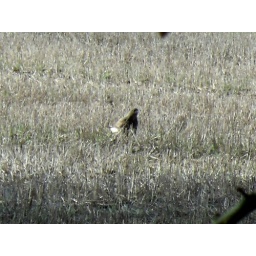
Large bird of prey spotted near Bagington